Lewie Hardage

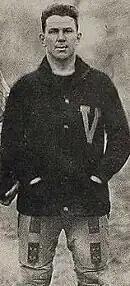
Hardage as Vanderbilt backfield coach

From 1922 to 1931, Hardage returned to his alma mater, Vanderbilt, as the backfield coach for the football team. In his first season as backfield coach for Vanderbilt, the line coach was Wallace Wade, and Vanderbilt repeated as Southern champions. Hardage focused particularly on halfback Gil Reese upon his arrival, and later coached Hall of Fame quarterback Bill Spears. He filled assistant Josh Cody's role when Cody left to coach Clemson.